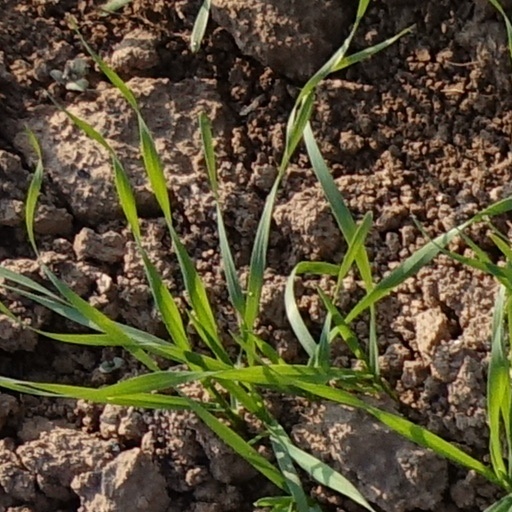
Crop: wheat